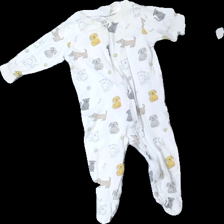
View: front
Type: Pajamas
Category: Children
Brand: H&M
Colors: White, Grey, Beige, Multicolor
Material: 100% Cotton
Pattern: Other
Cut: Regular
Size: 74
Season: All
Damage: stained
Damage location: top center
Price range: <50
Recommended usage: Recycle
Description: Pjamas with pattern